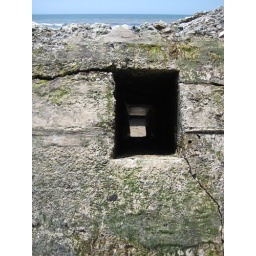
take a peek...this hole used to house a wooden support when it was built in 1915.